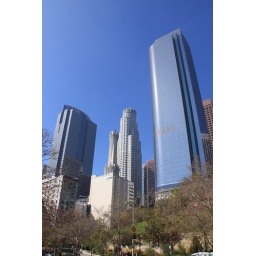
Looking up from Hill and 4th Street, you can see the green grass of Angel's Knoll below the skyscrapers.